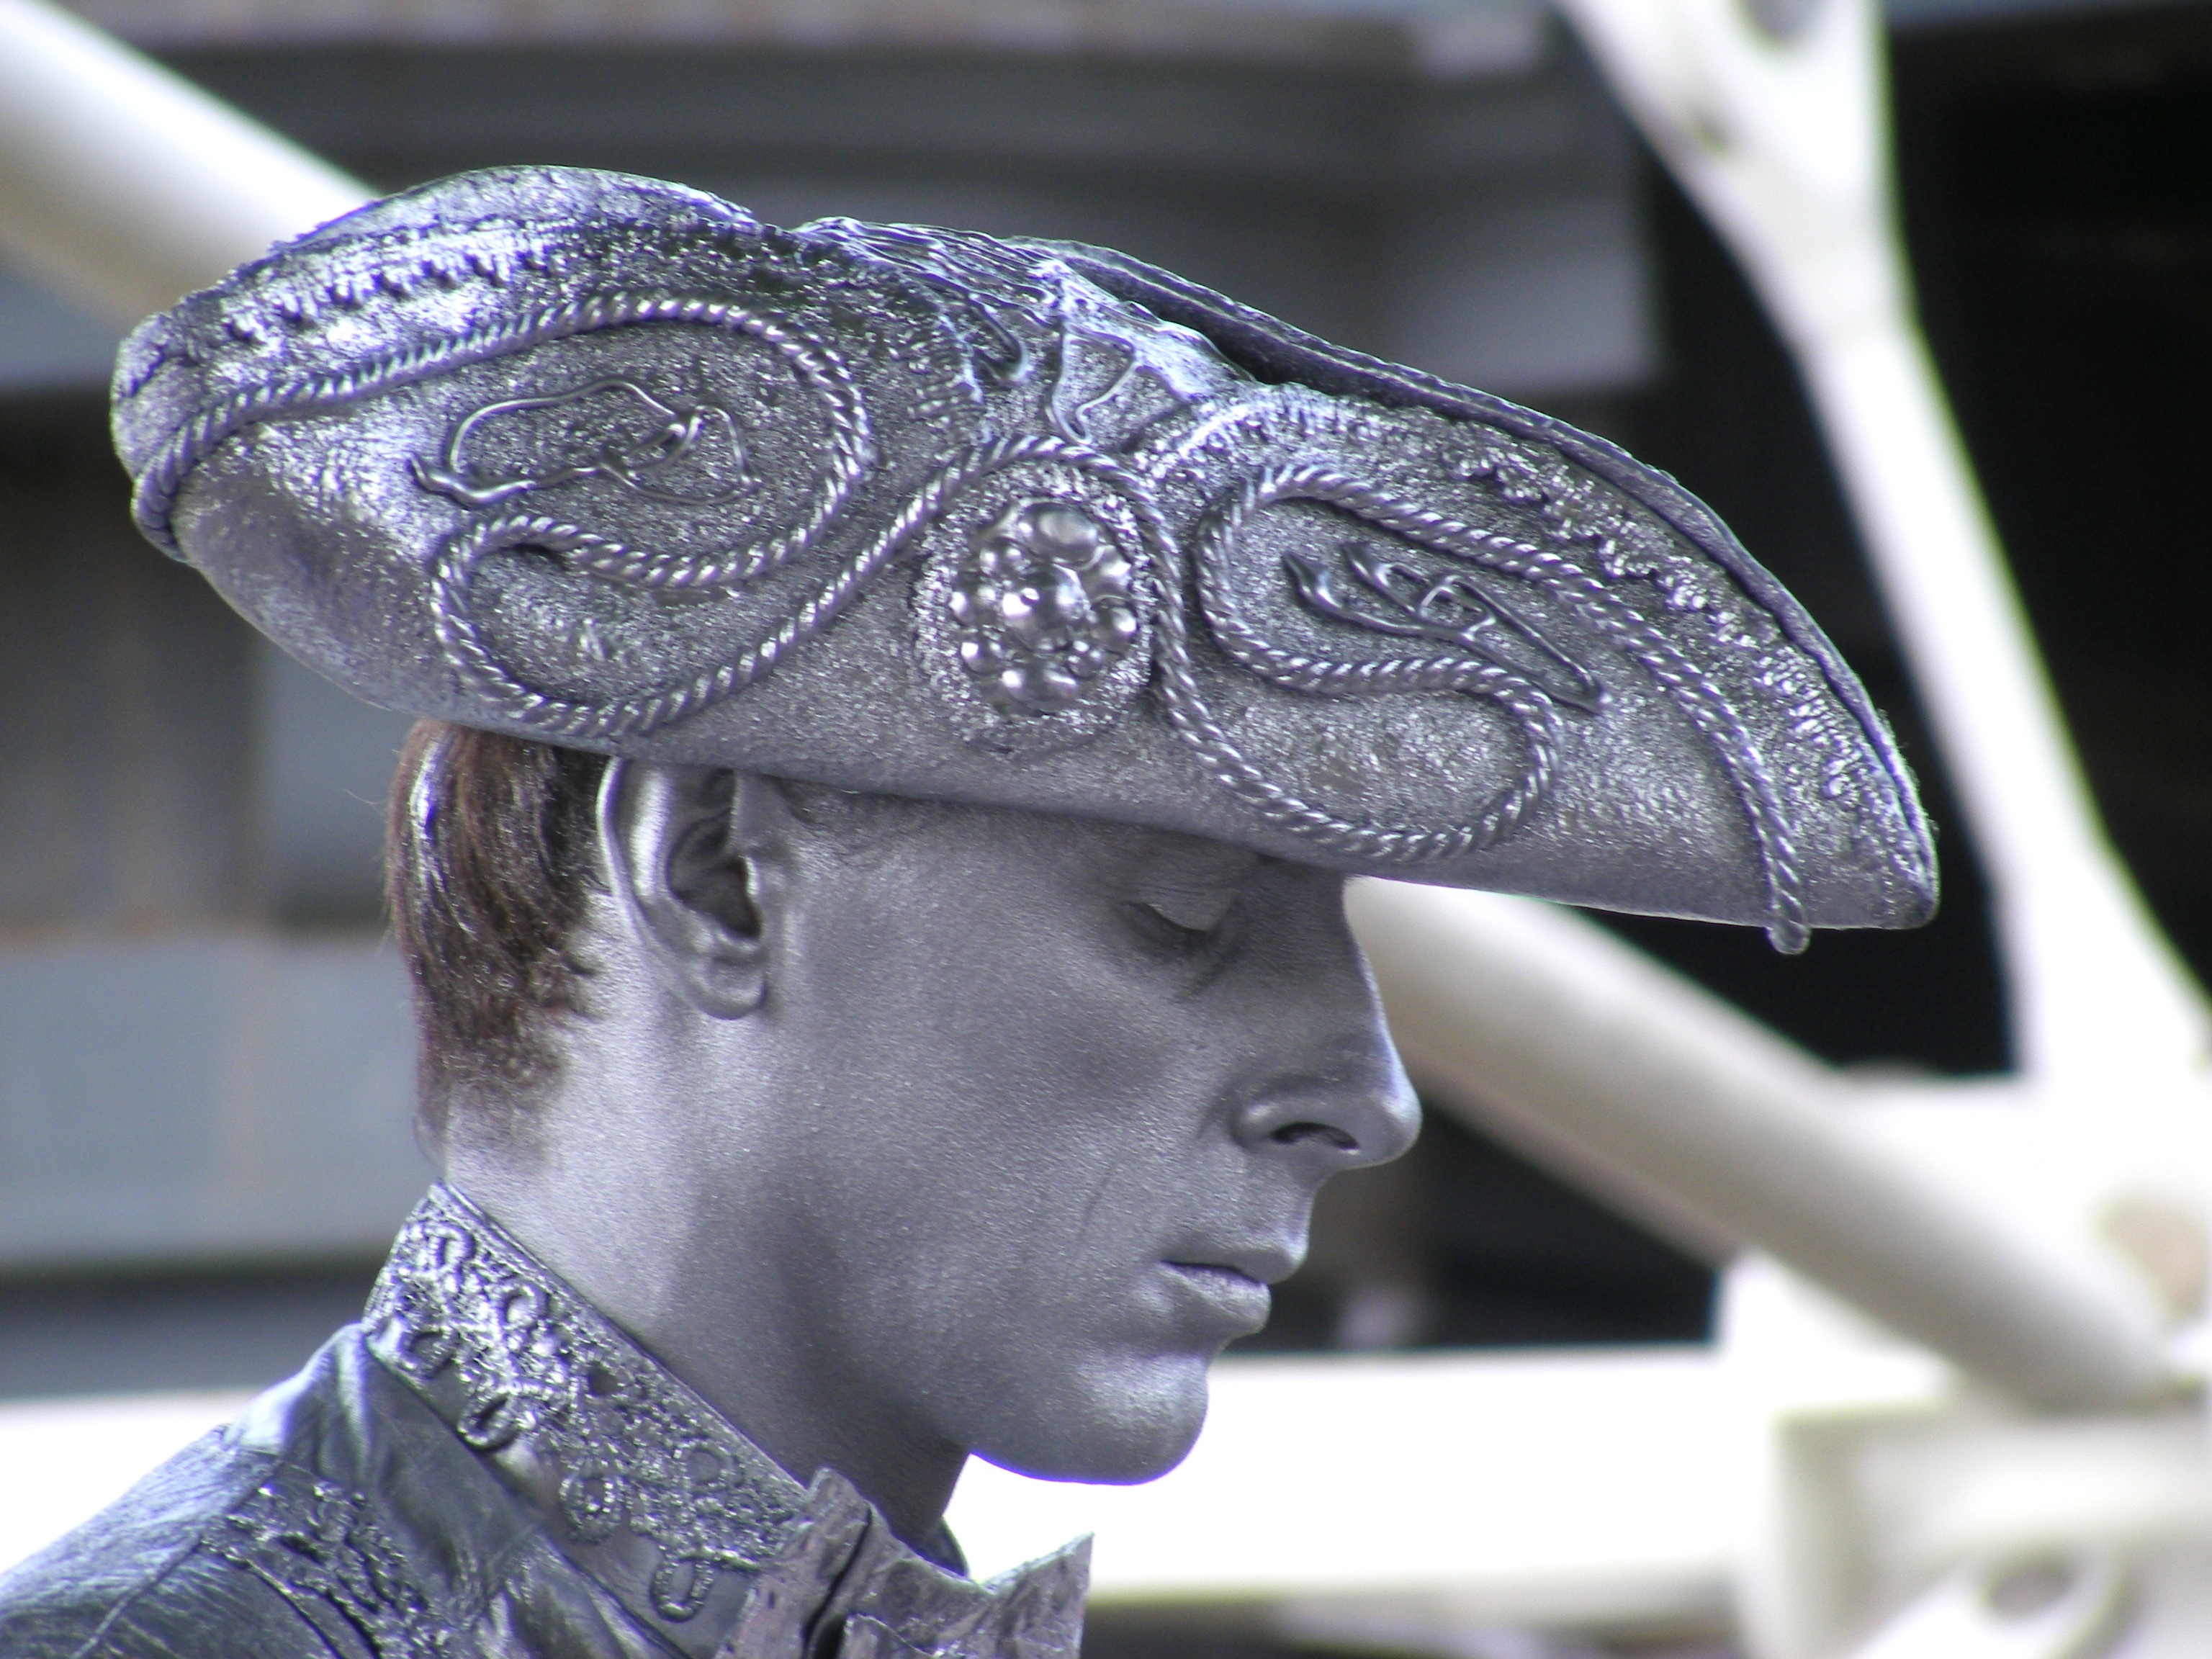
man, street, city, male, statue, human, hat, clothing, makeup, close up, face, sculpture, london, art, glasses, head, expression, entertainer